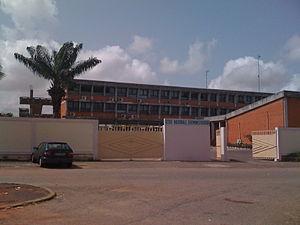
Façade principale de l'École nationale d'administration (ÉNA) d'Abidjan (Côte d'Ivoire)
L’École nationale d'administration de Côte d'Ivoire, connue sous le nom d’ÉNA d'Abidjan, est une grande école située à Abidjan, précisément à Cocody 2 Plateaux, à côté de l'école Farandole. Elle est chargée de former les cadres moyens et supérieurs de l'Administration publique ivoirienne. À partir de l'année 1960, année de l'indépendance de la côte d'Ivoire, l'état Ivoirien, soucieux de former des cadres dynamiques et compétents, crée l'ena.